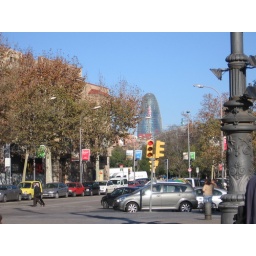
Very unusual glass enclosed building in the distance. We never learned what it was.